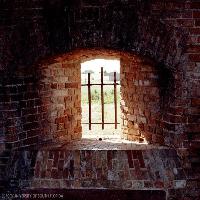
Weather: sun or clear